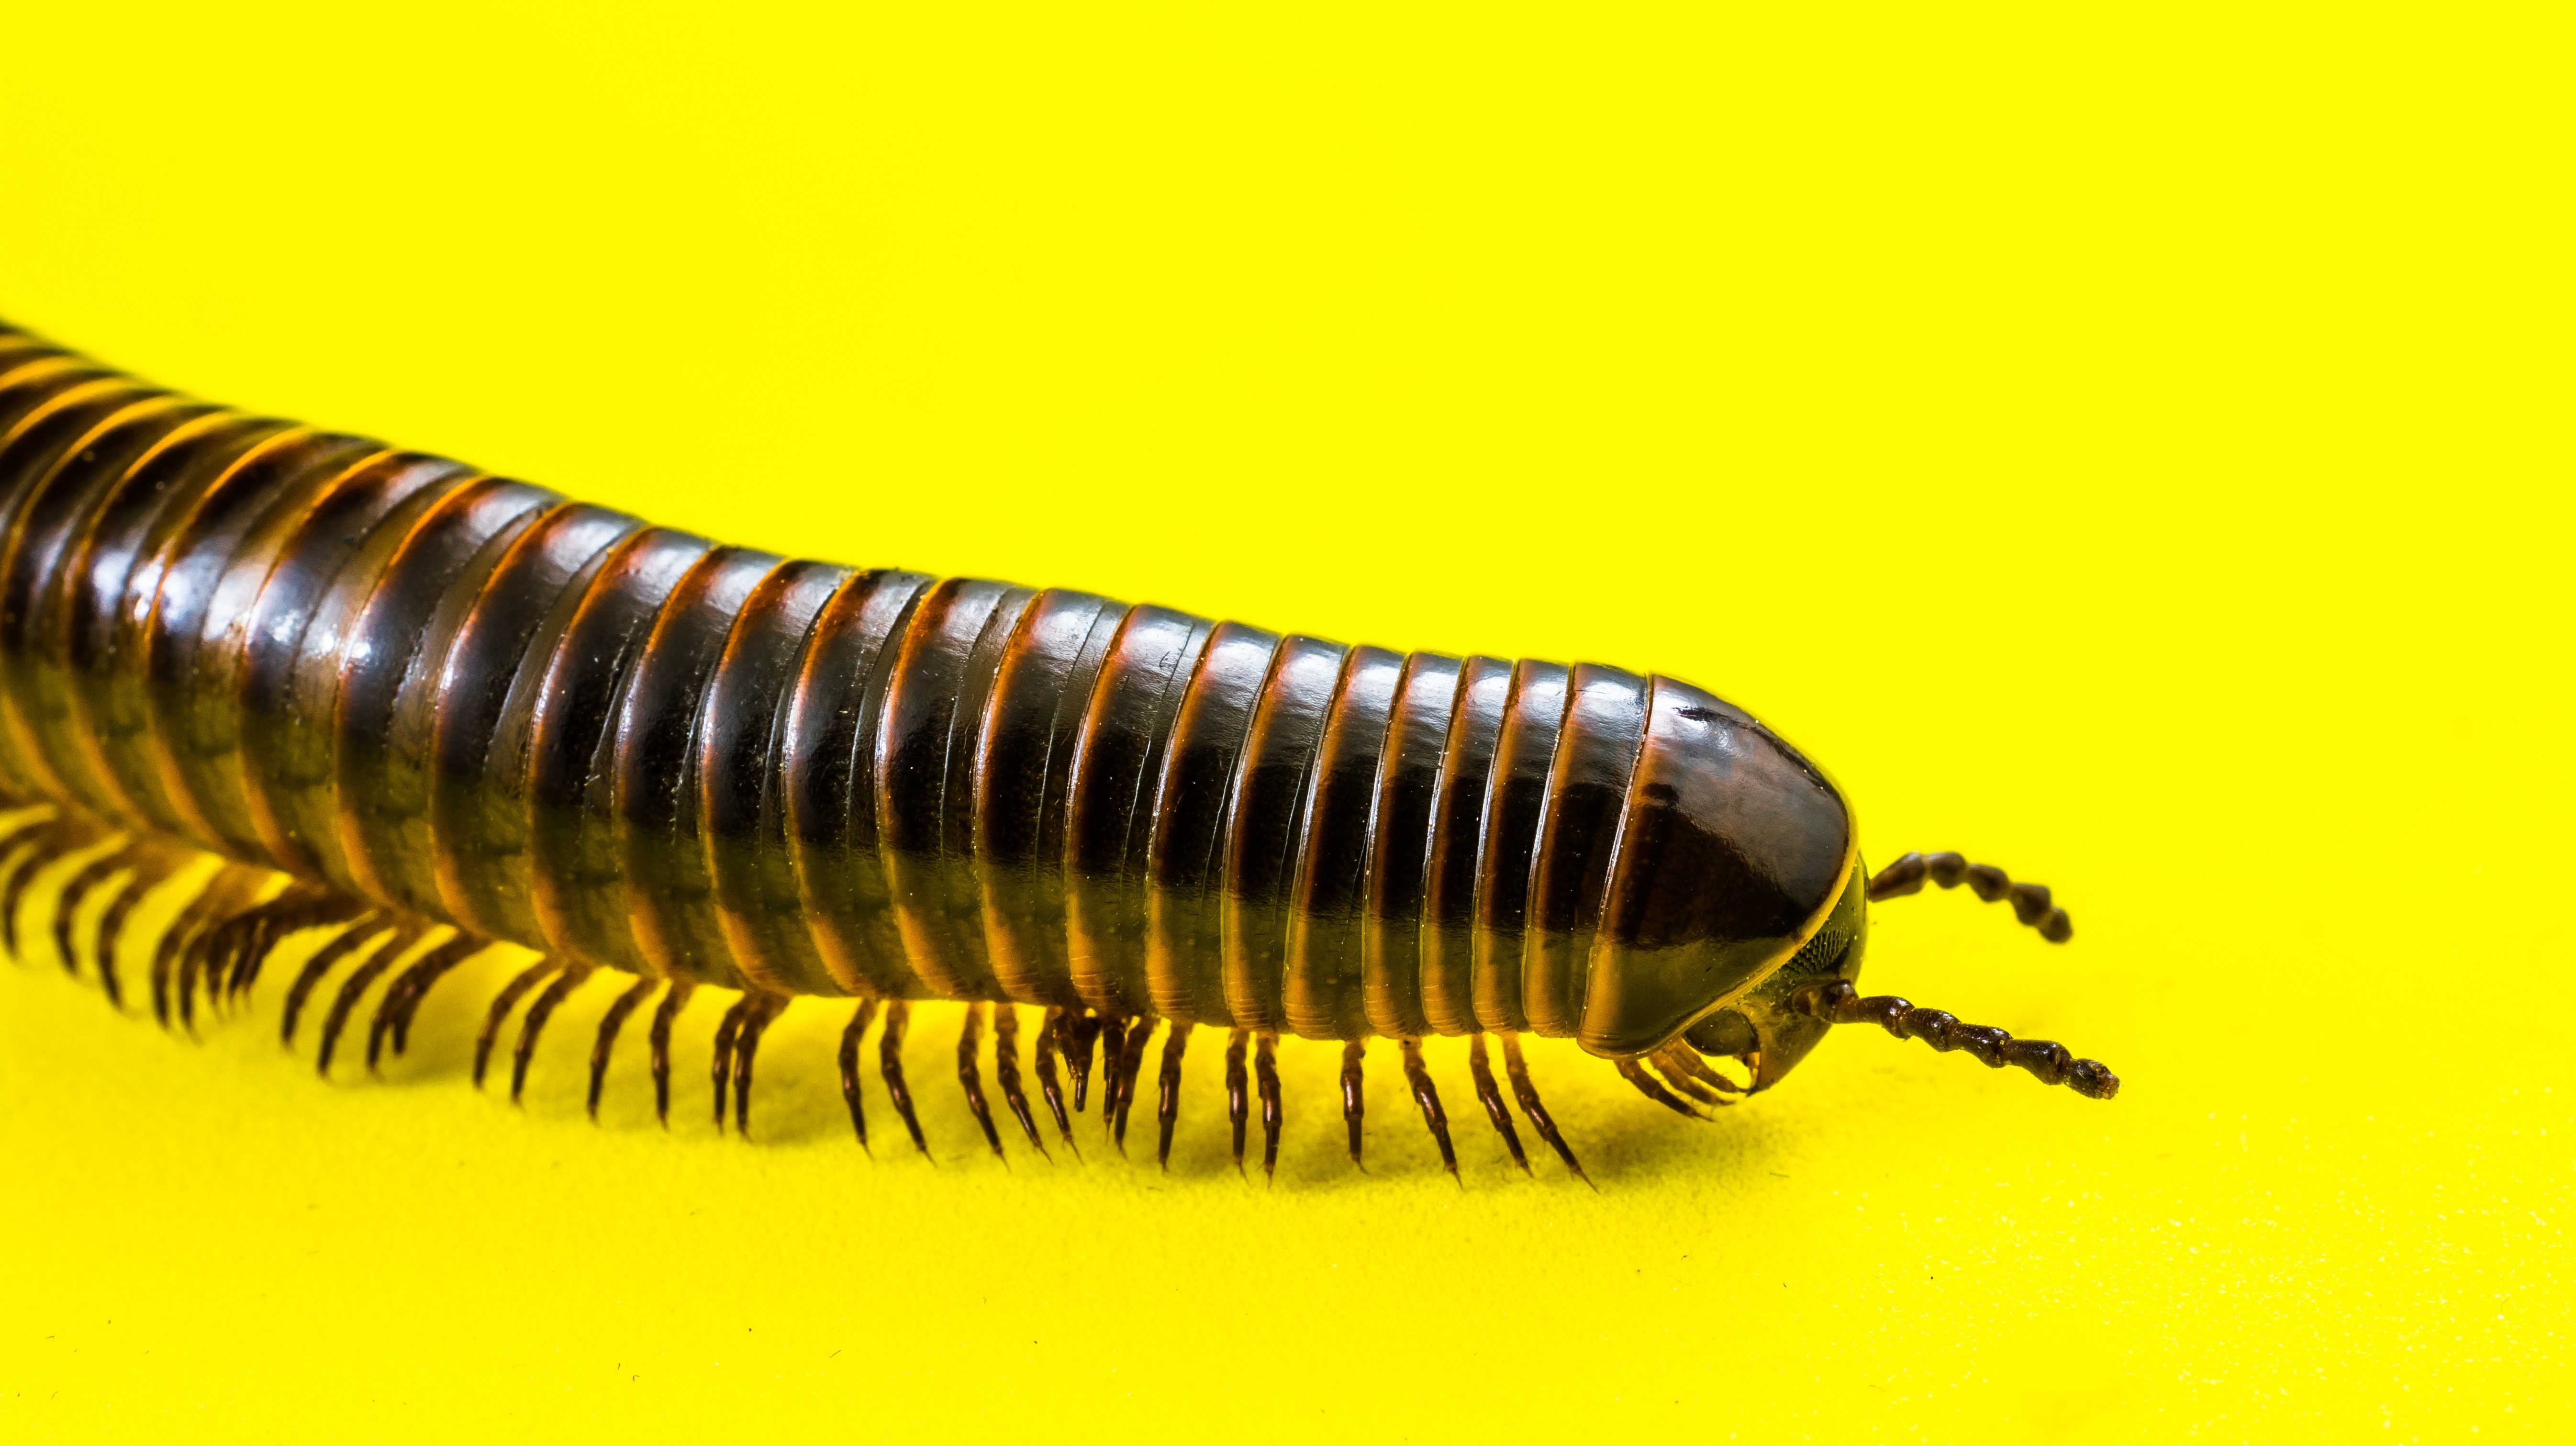
insect, fauna, invertebrate, worm, arthropoda, larva, macro photography, arthropod, centipedes, millipedes, giant tausendf er, giant centipedes, myriapoda